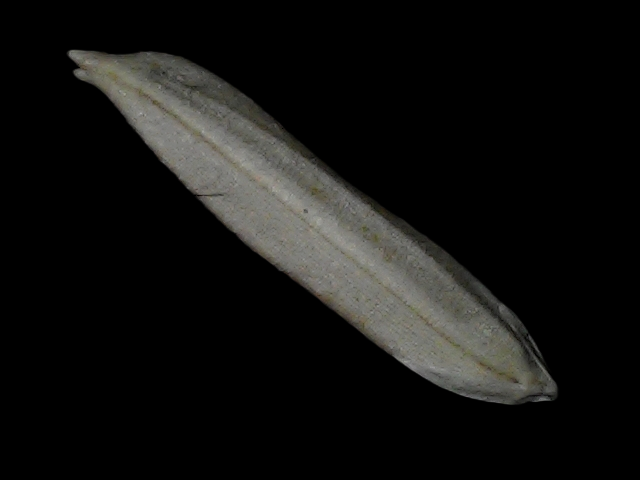
Rice variety: Bd57